Australopithecus afarensis

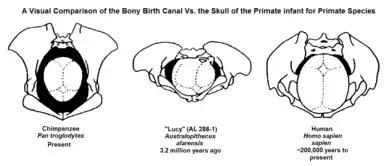
Diagram comparing birthing mechanisms of a chimpanzee (left), "A. afarensis" (middle) and a modern human (right)

Like other australopiths, the "A. afarensis" skeleton exhibits a mosaic anatomy with some aspects similar to modern humans and others to non-human great apes. The pelvis and leg bones clearly indicate weight-bearing ability, equating to habitual bipedalism, but the upper limbs are reminiscent of orangutans, which would indicate arboreal locomotion. However, this is much debated, as tree-climbing adaptations could simply be basal traits inherited from the great ape last common ancestor in the absence of major selective pressures at this stage to adopt a more humanlike arm anatomy.